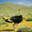
Label: bird